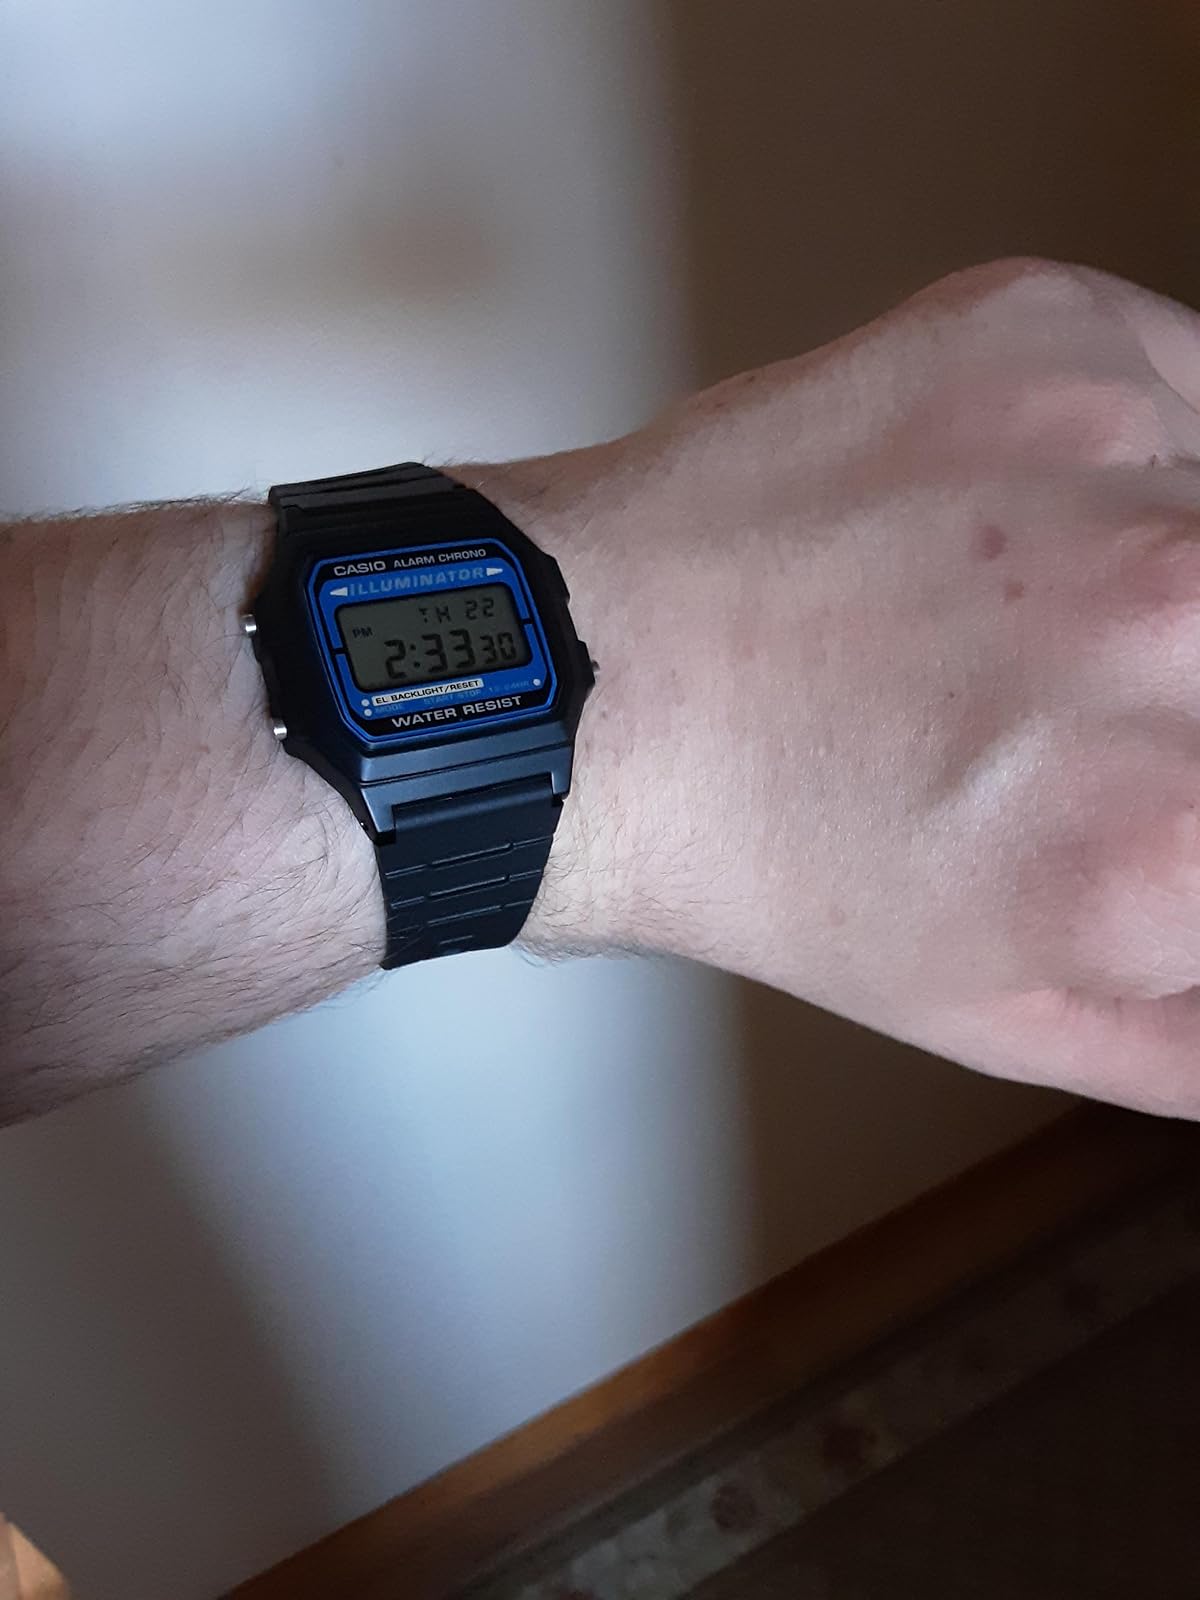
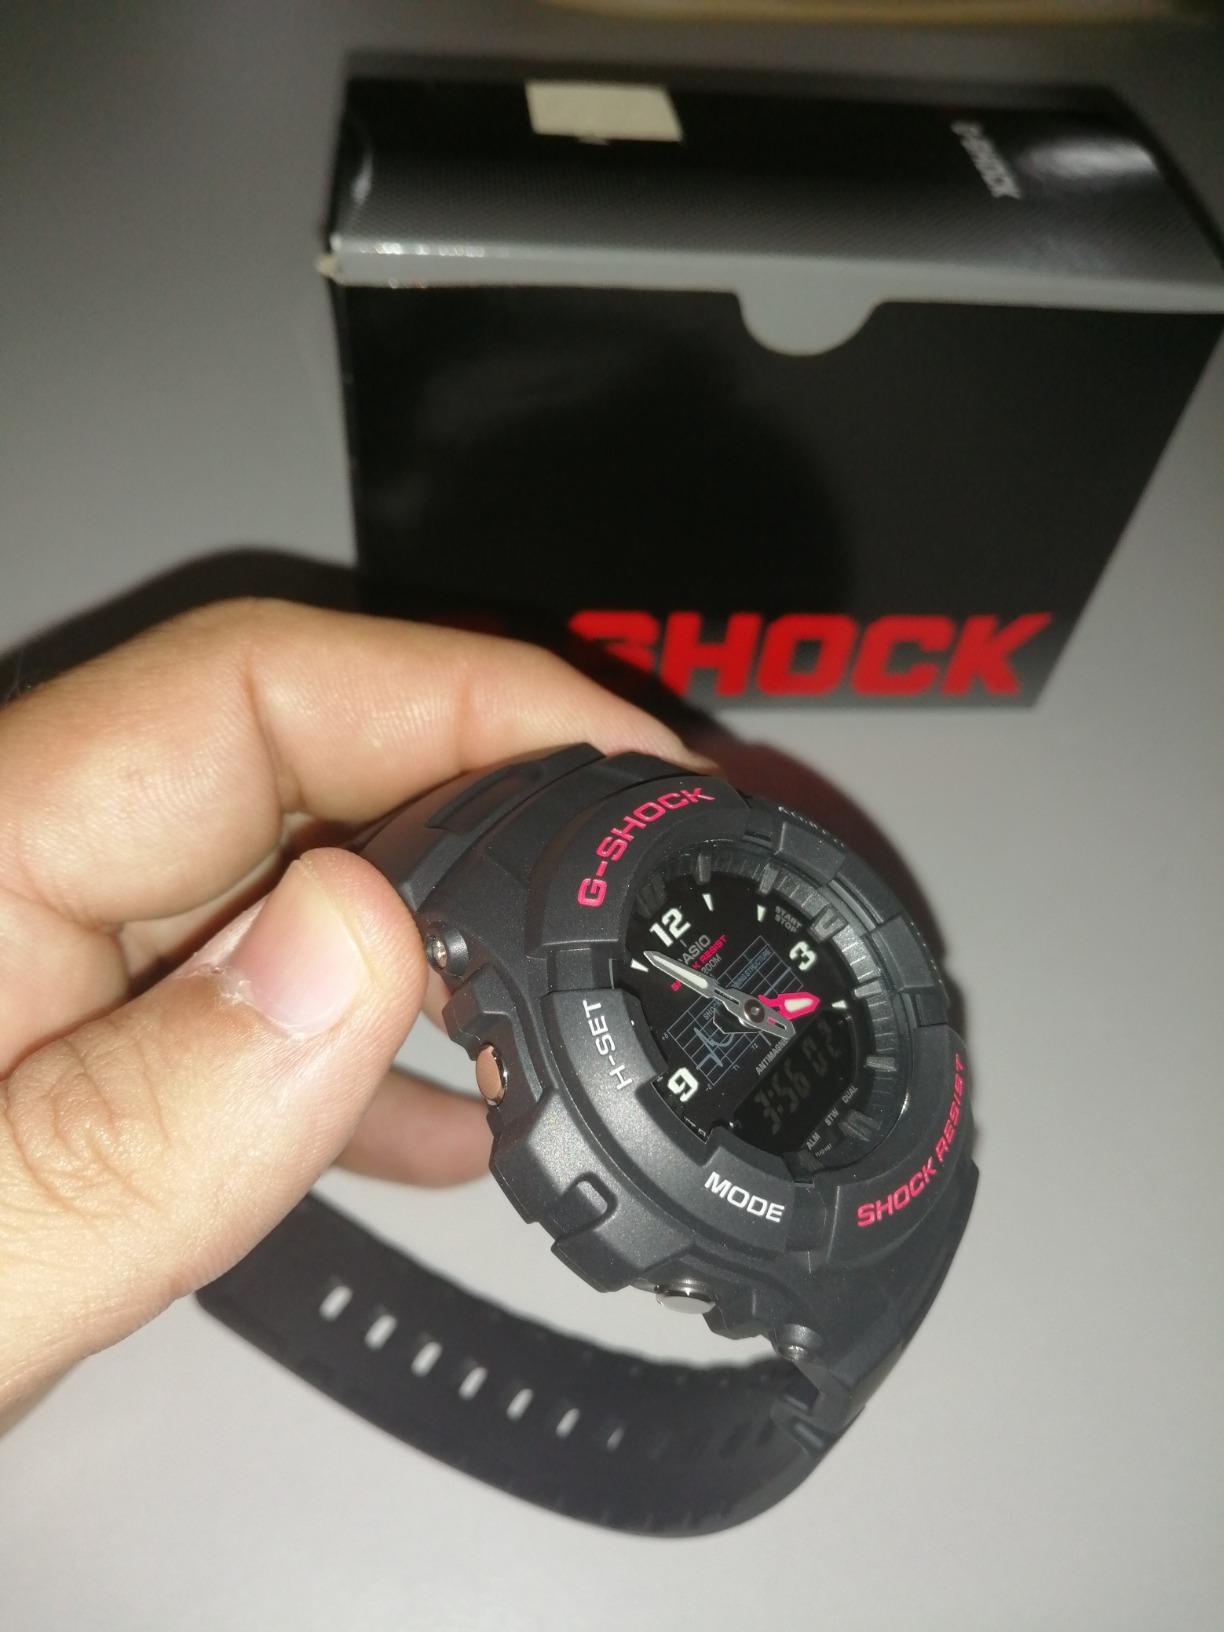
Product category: accessories_watch
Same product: no